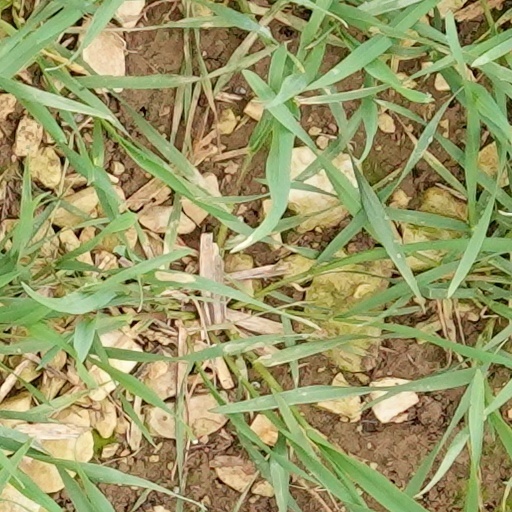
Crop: wheat